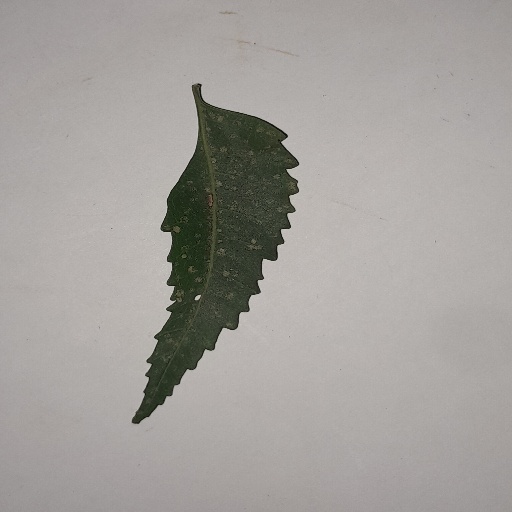
Species: Neem
Leaf condition: Powdery Mildew